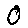
Label: 0